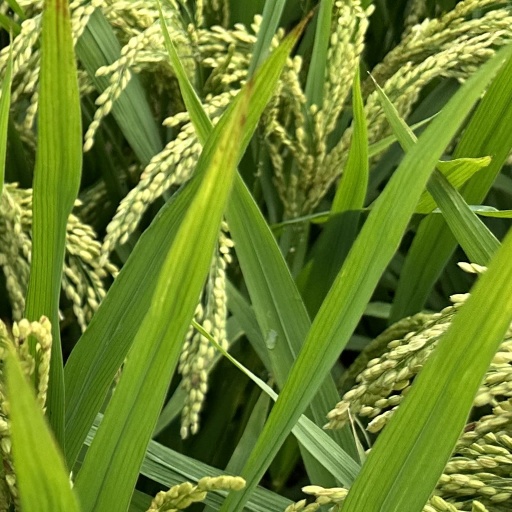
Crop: rice